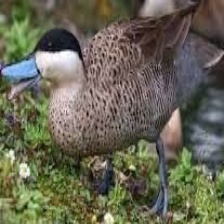
Species: PUNA TEAL
Scientific name: ANAS PUNA
ImageNet parent category: drake